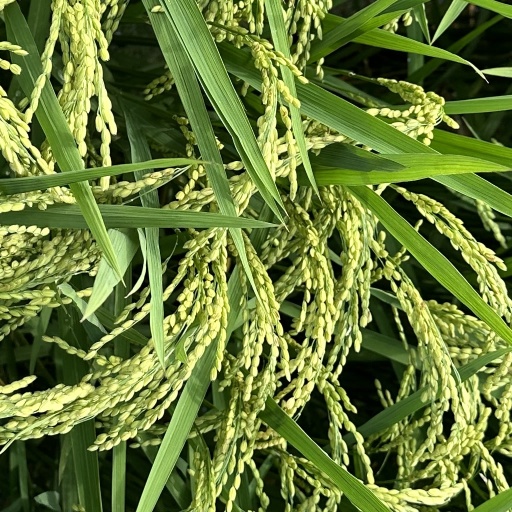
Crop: rice